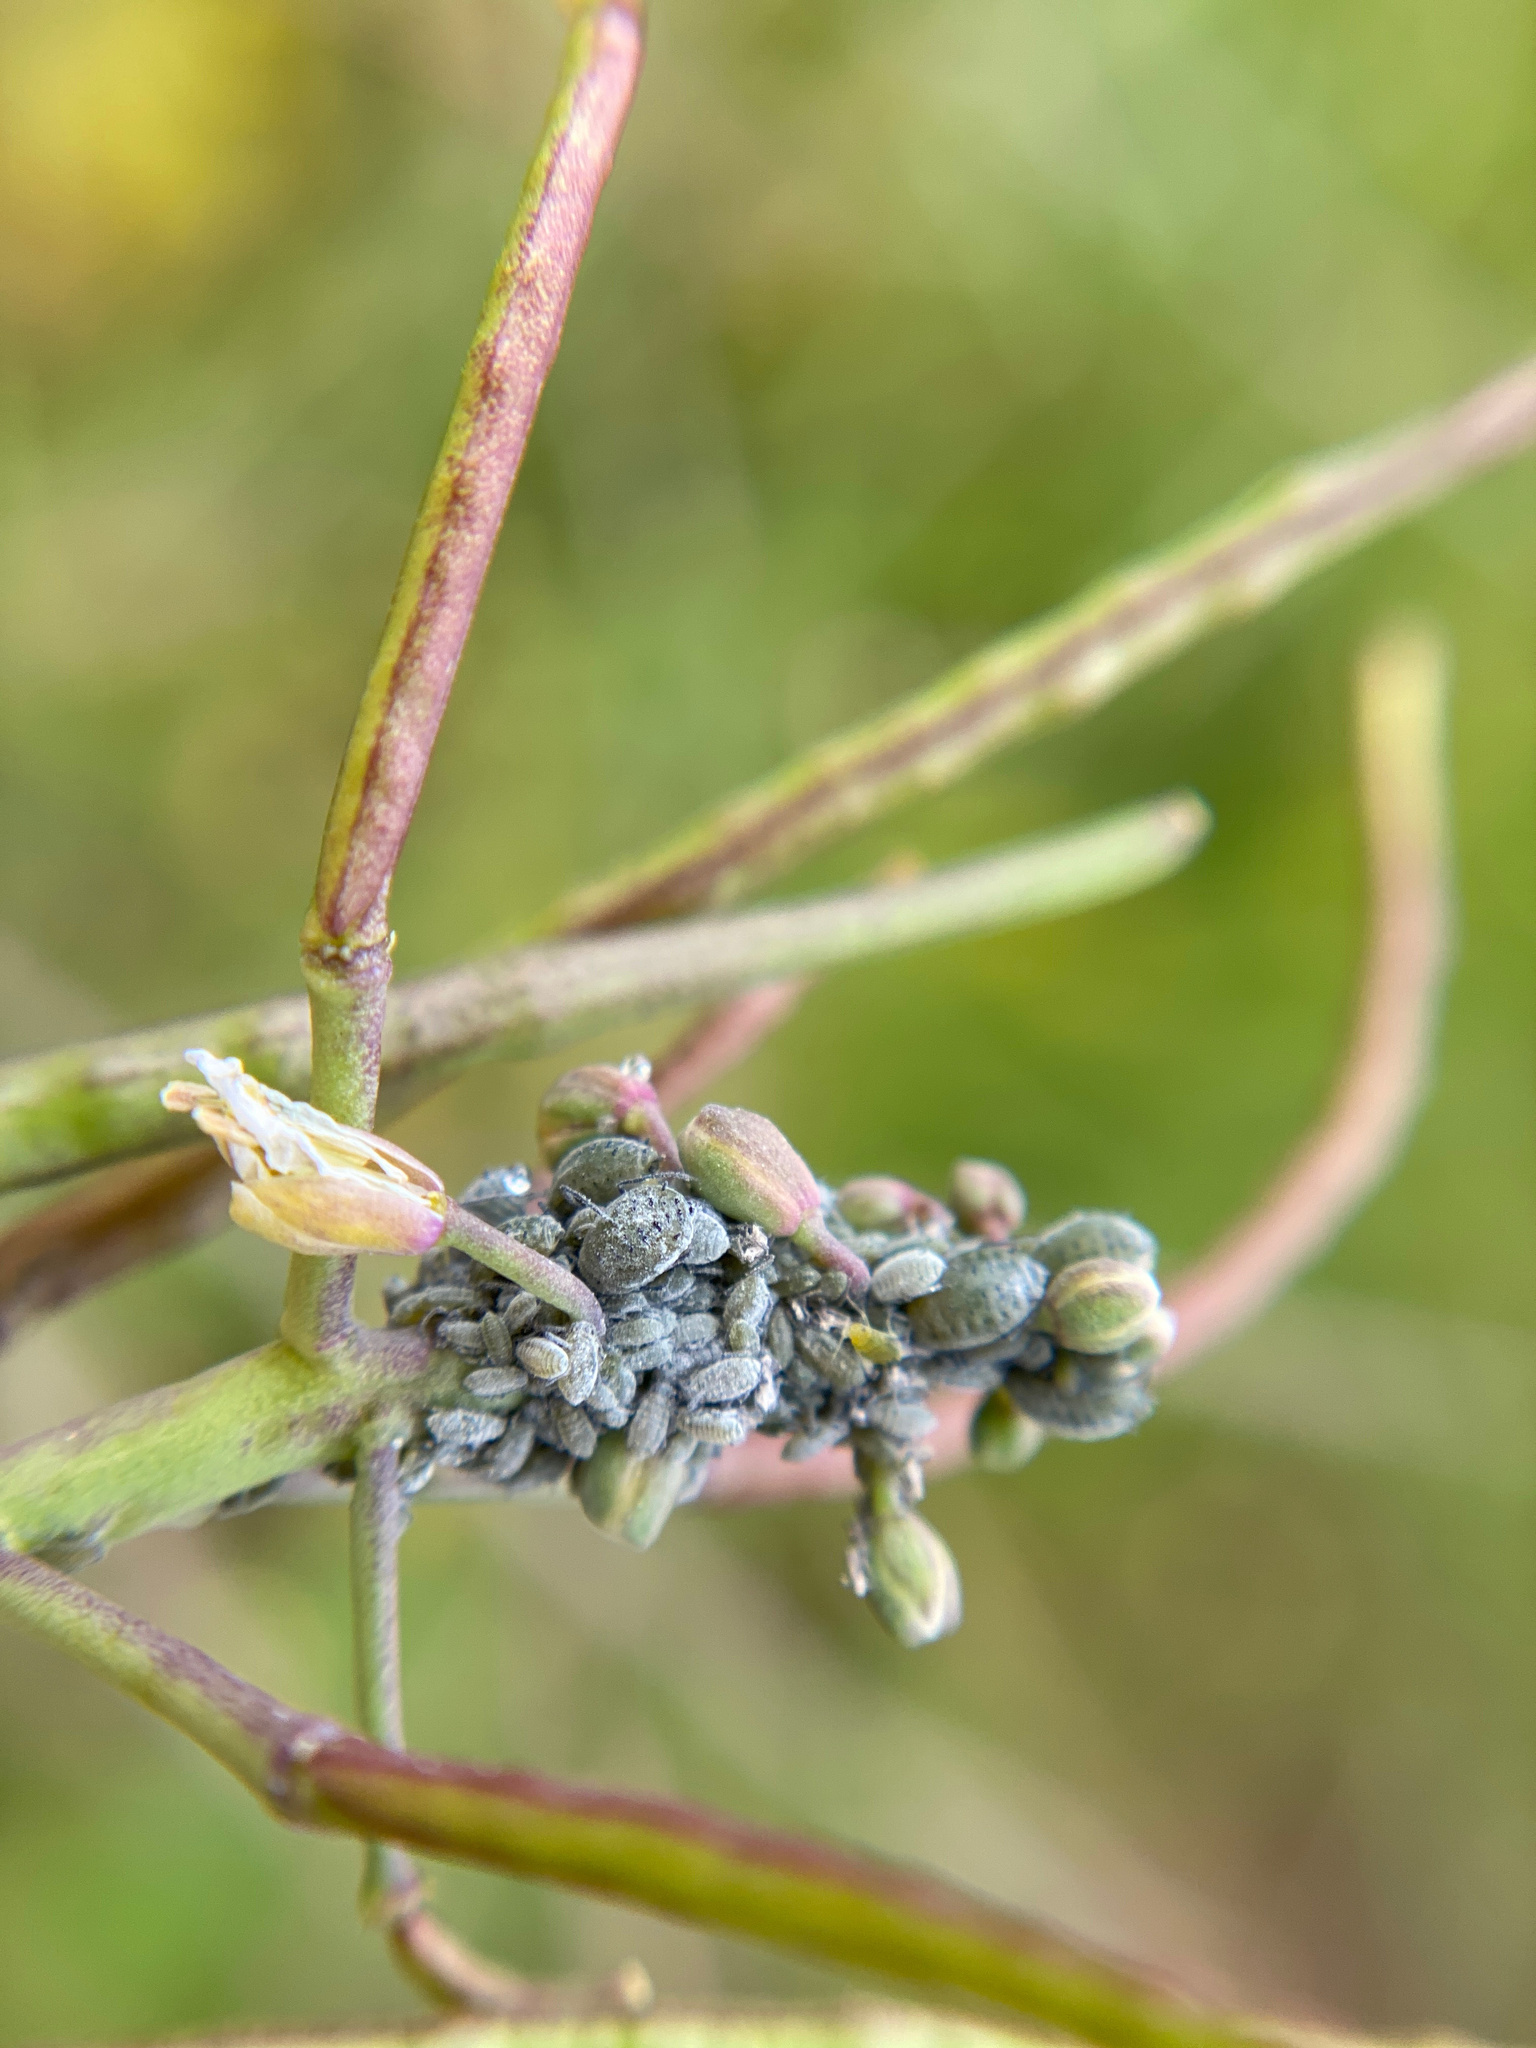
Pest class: cabbage_aphid